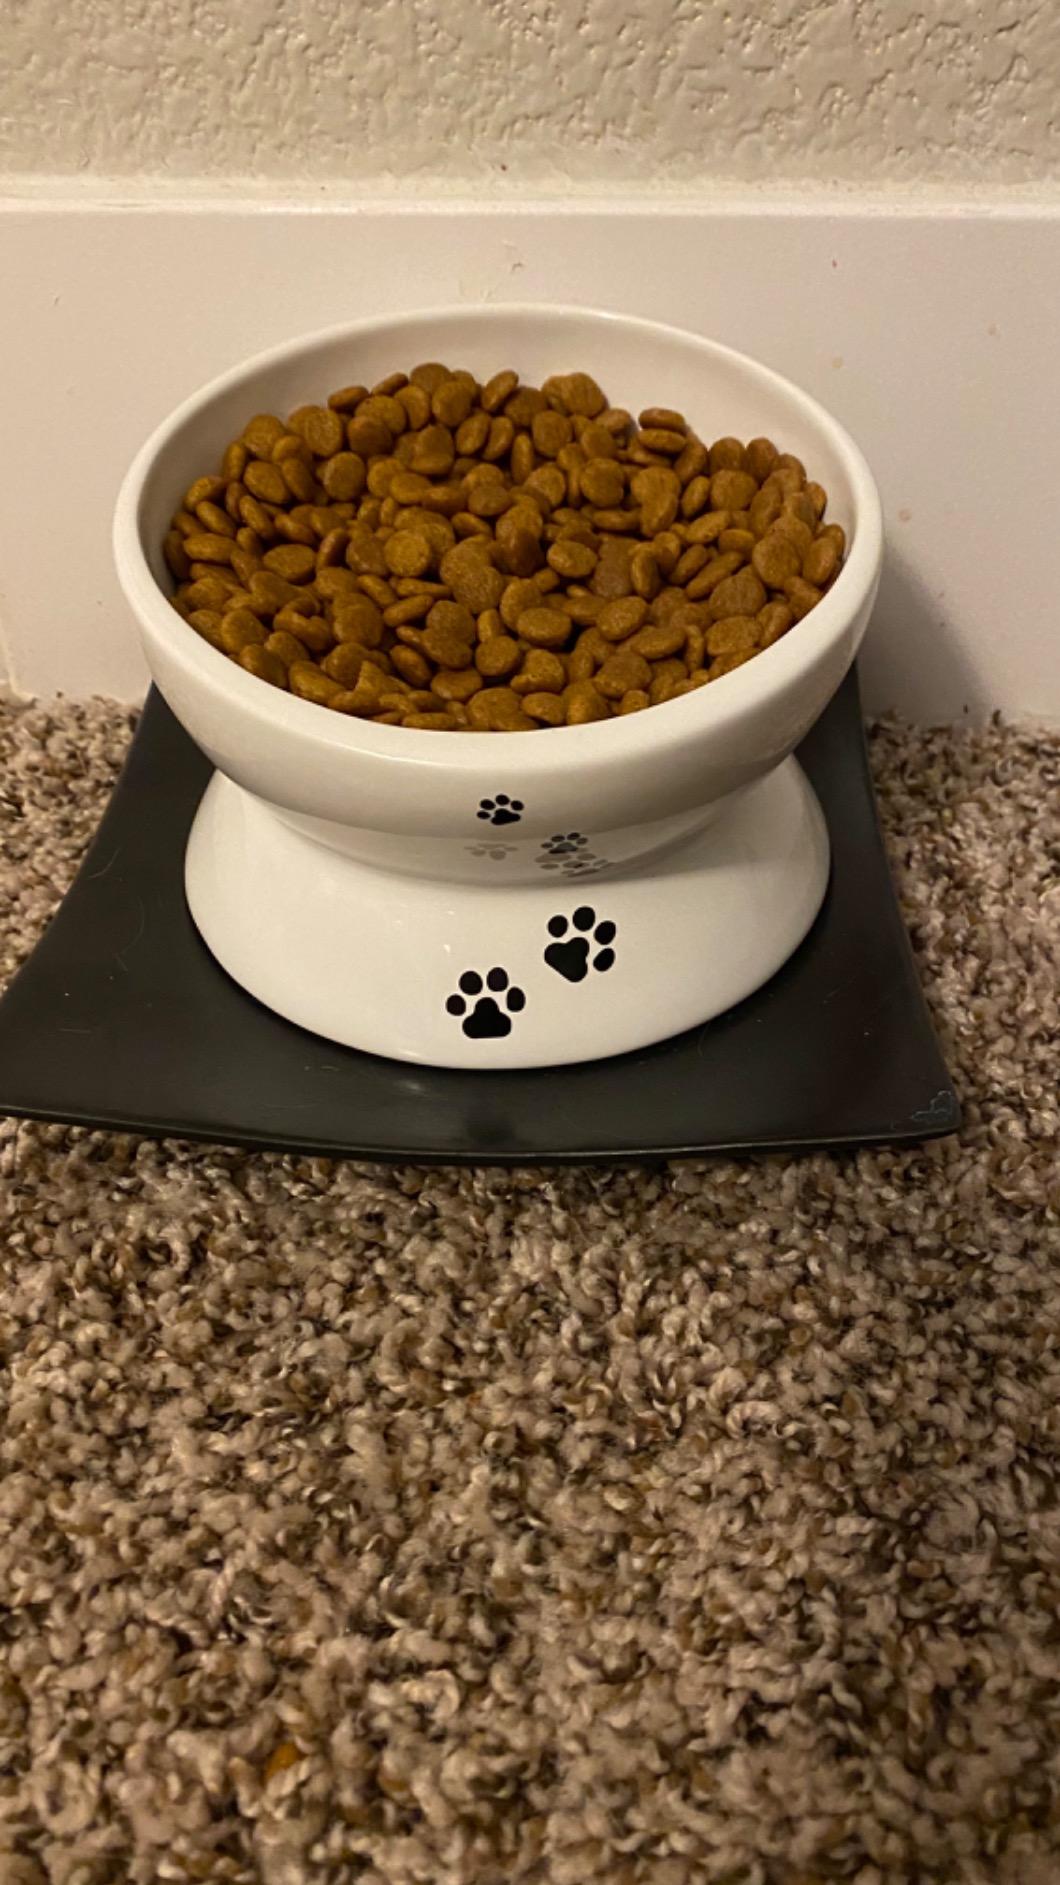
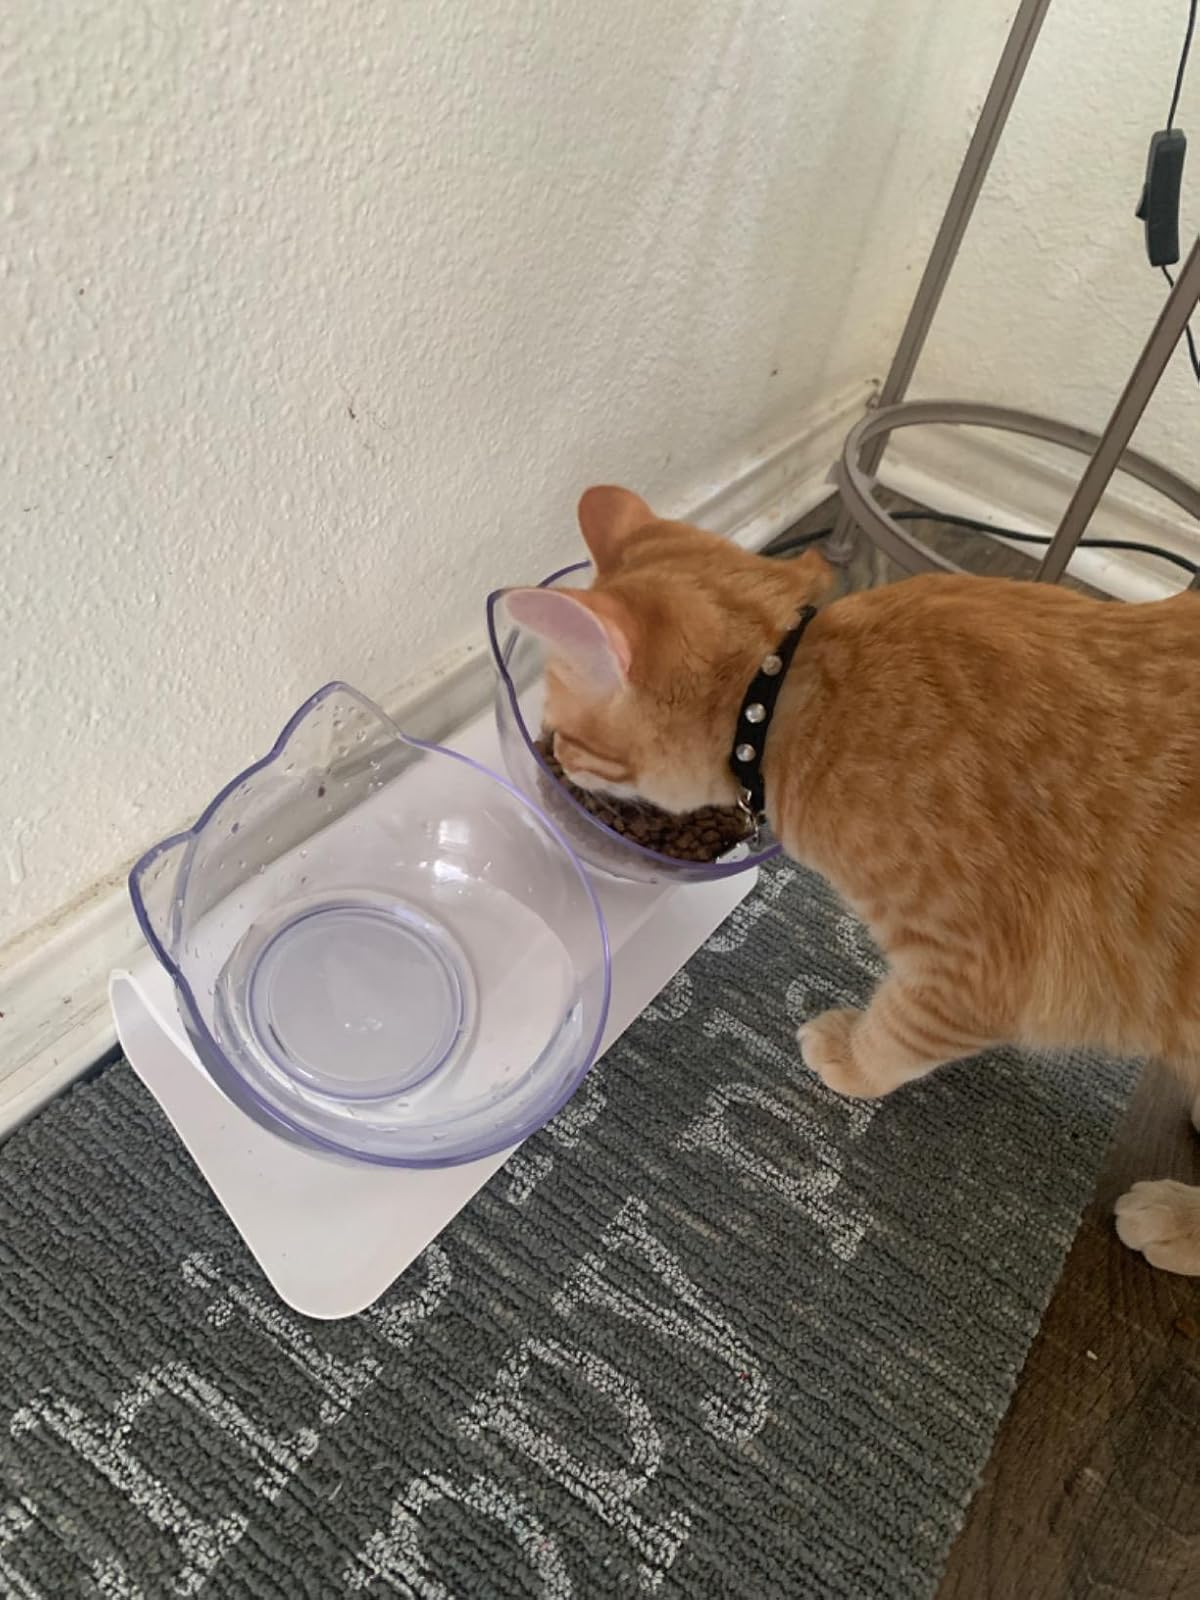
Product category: items_bowl
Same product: no